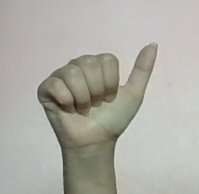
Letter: dhad